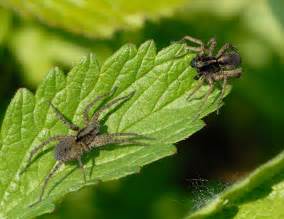
Label: ragno